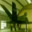
Label: airplane